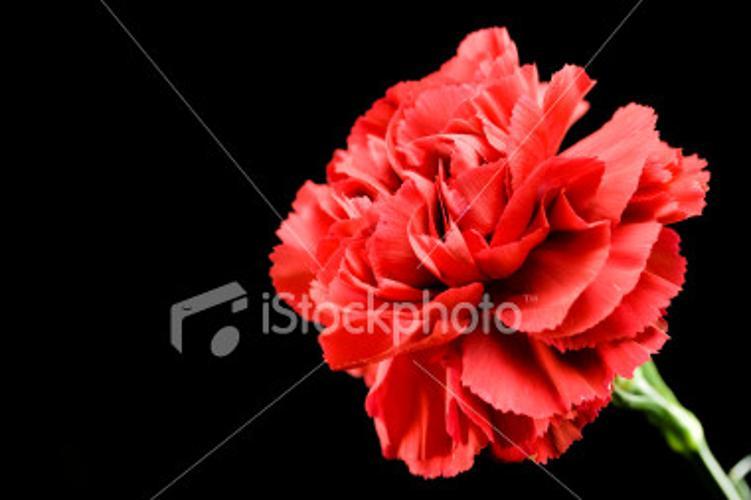
Label: carnation